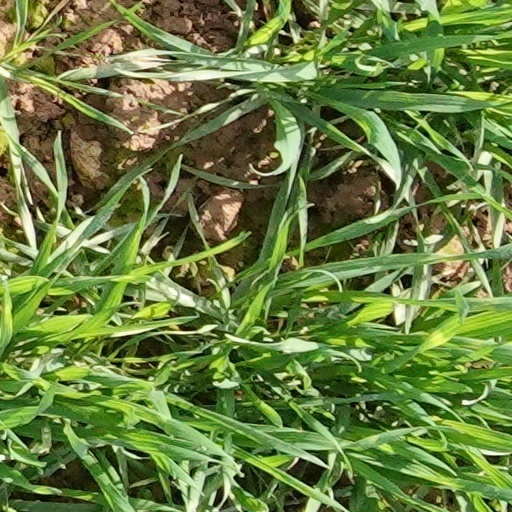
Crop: wheat